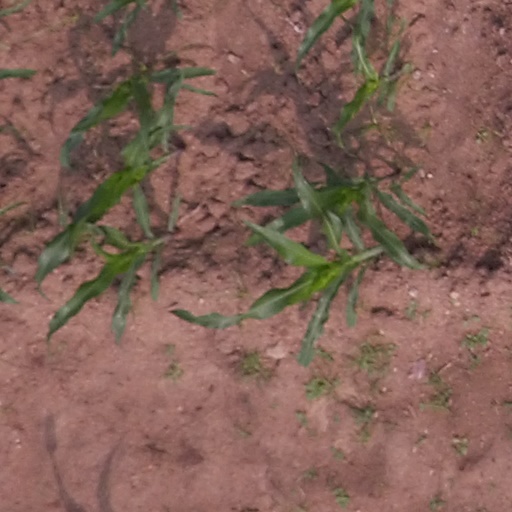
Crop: maize; corn